Al Jalali Fort

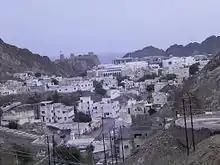

In 1625 the Portuguese built walls and towers around Muscat to improve the defenses. Remains of these fortifications exist today. Muscat was a drain on Portuguese finances, with its requirement to maintain large military and naval forces to defend it. Trade did not prosper as hoped since the Persian market was closed to them until 1630. By then the Dutch and English dominated trade in the Persian Gulf.